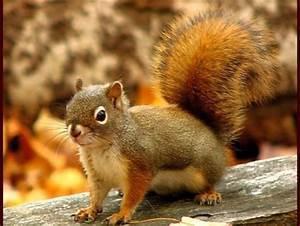
squirrel